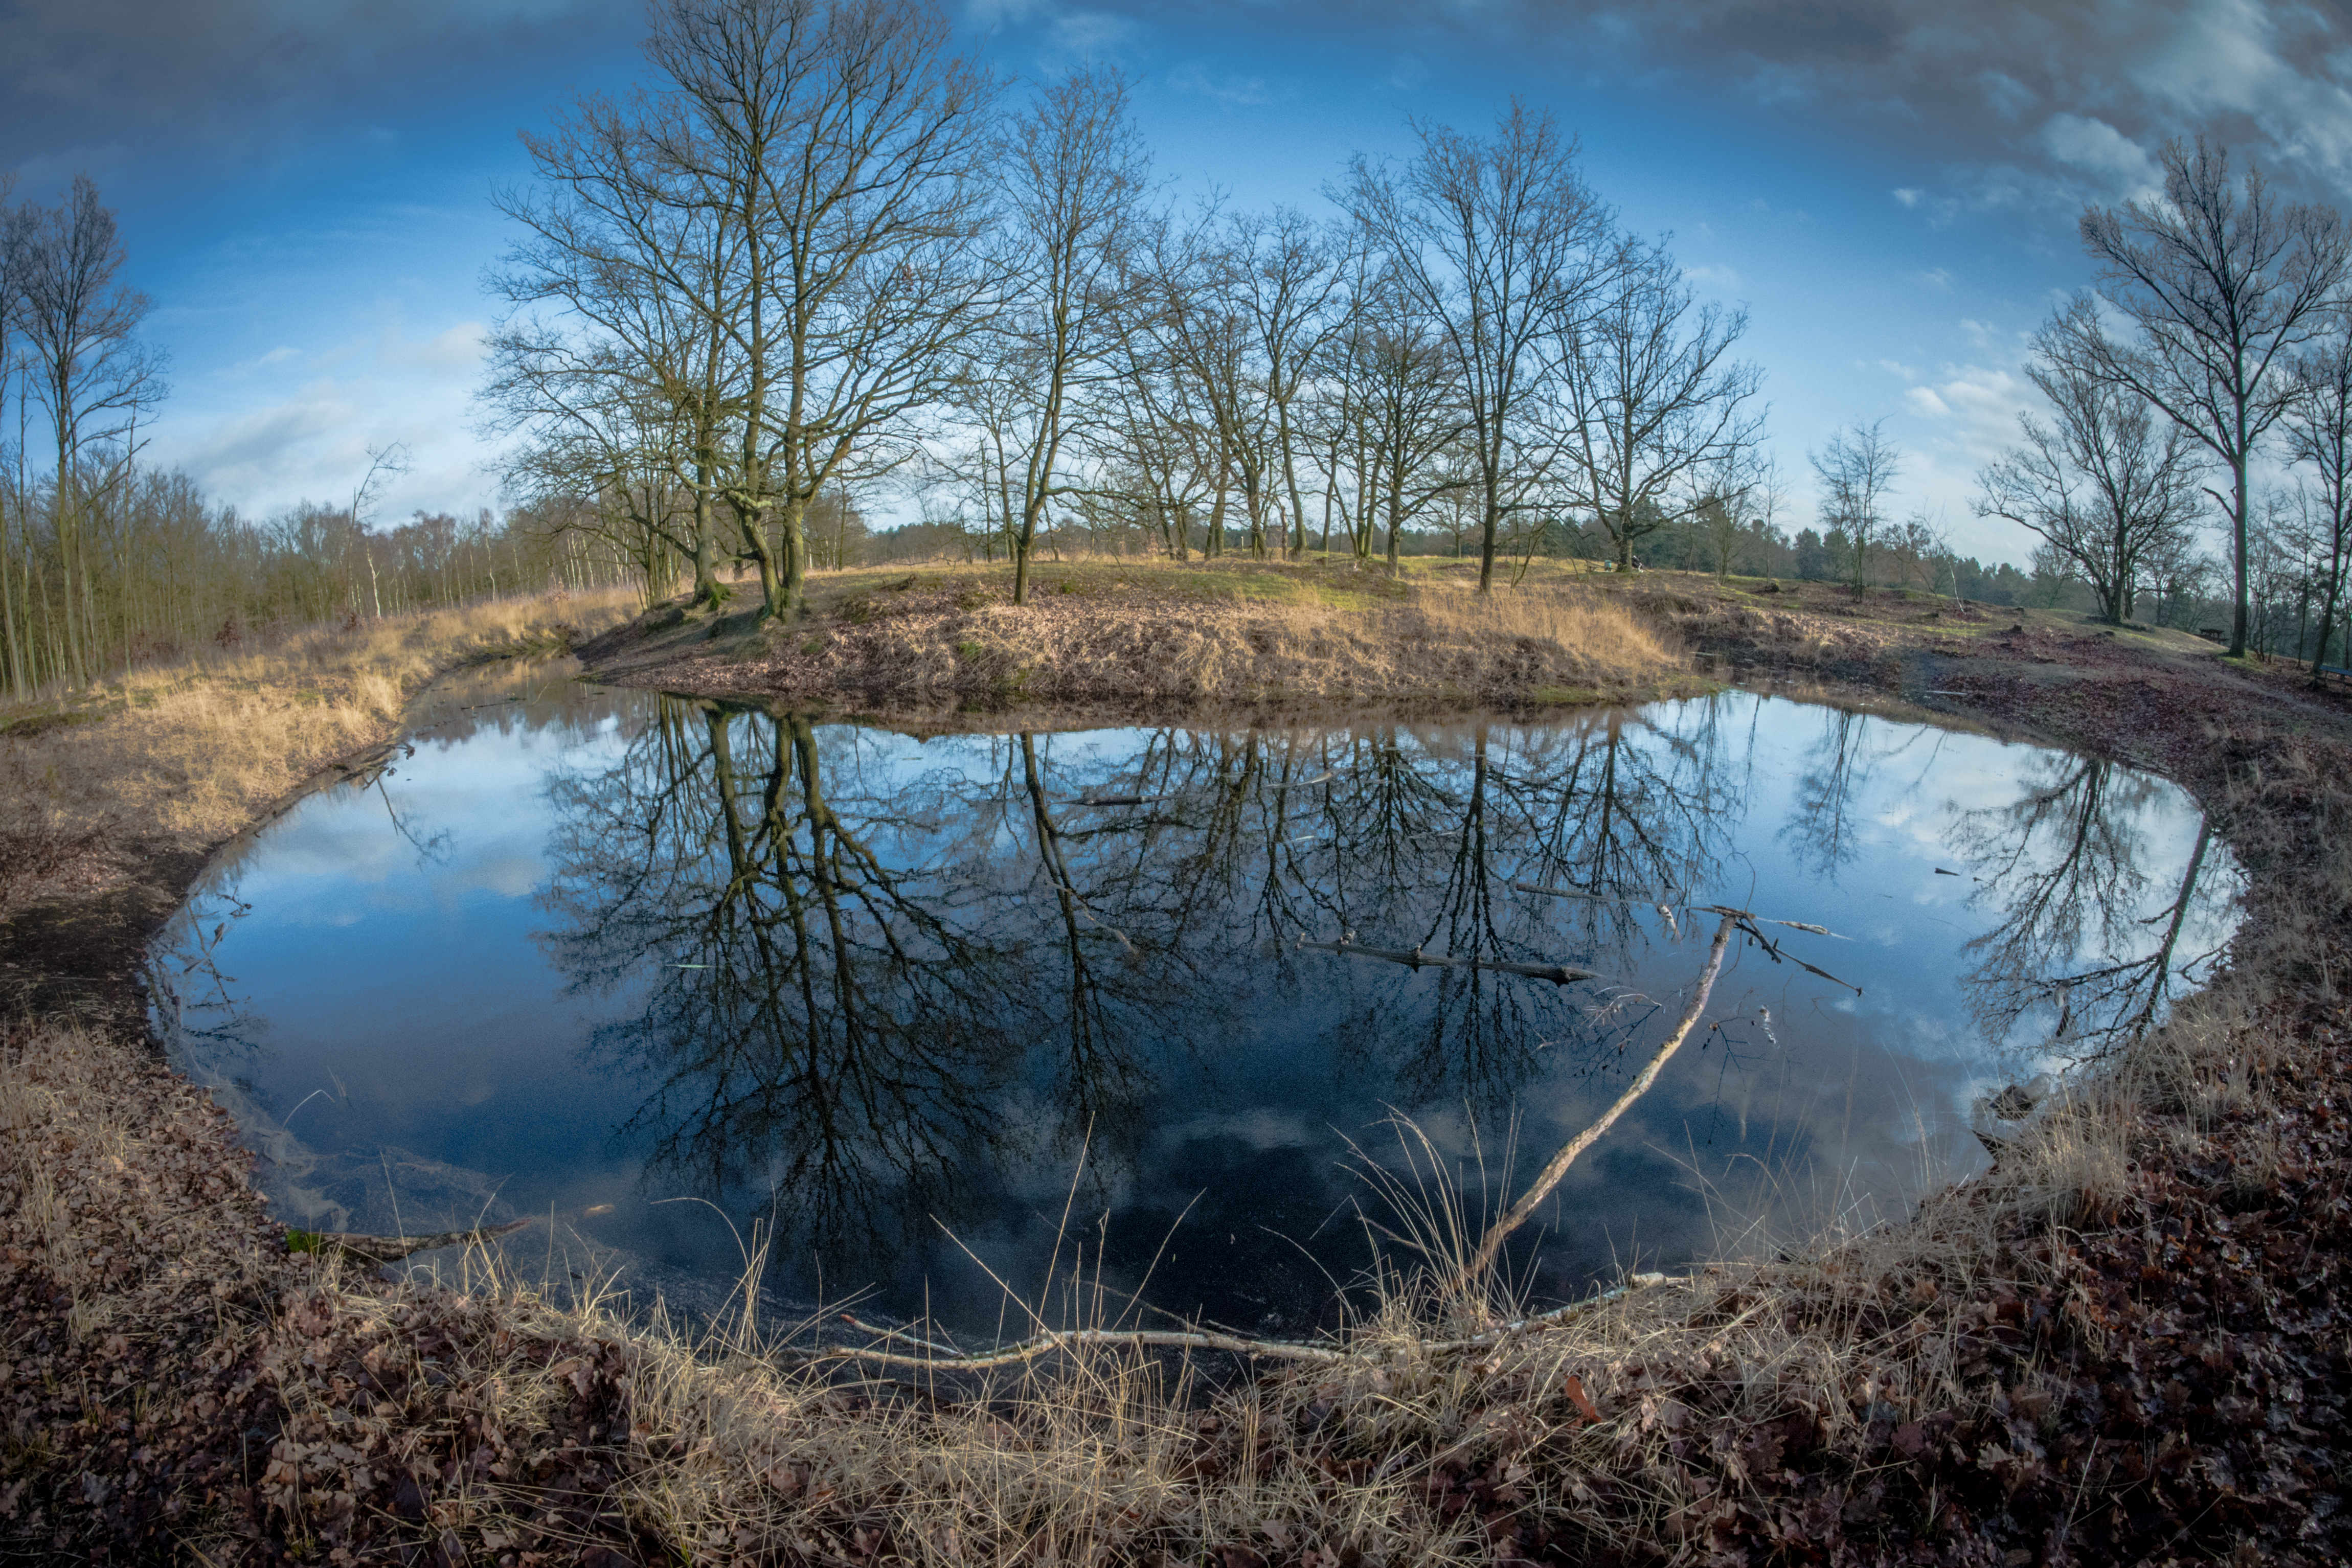
landscape, tree, water, nature, forest, grass, marsh, wilderness, lake, pond, reflection, autumn, reservoir, body of water, wetland, bog, habitat, loch, willyverhulst, natural environment